Kolwezi

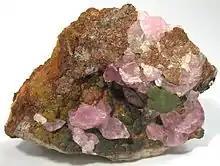
A specimen of Kolwezite (green), a rare copper-cobalt mineral named after Kolwezi, and pink cobaltoan calcite.

Kolwezi is an important mining centre for copper and cobalt. There are also uranium, radium, oxide ores, and lime deposits.